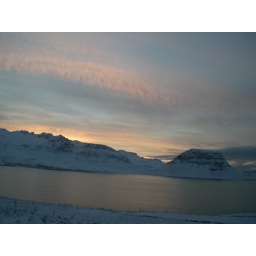
taken by my little sister inside a moving car through a window